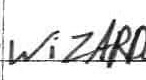
Label: Wizards